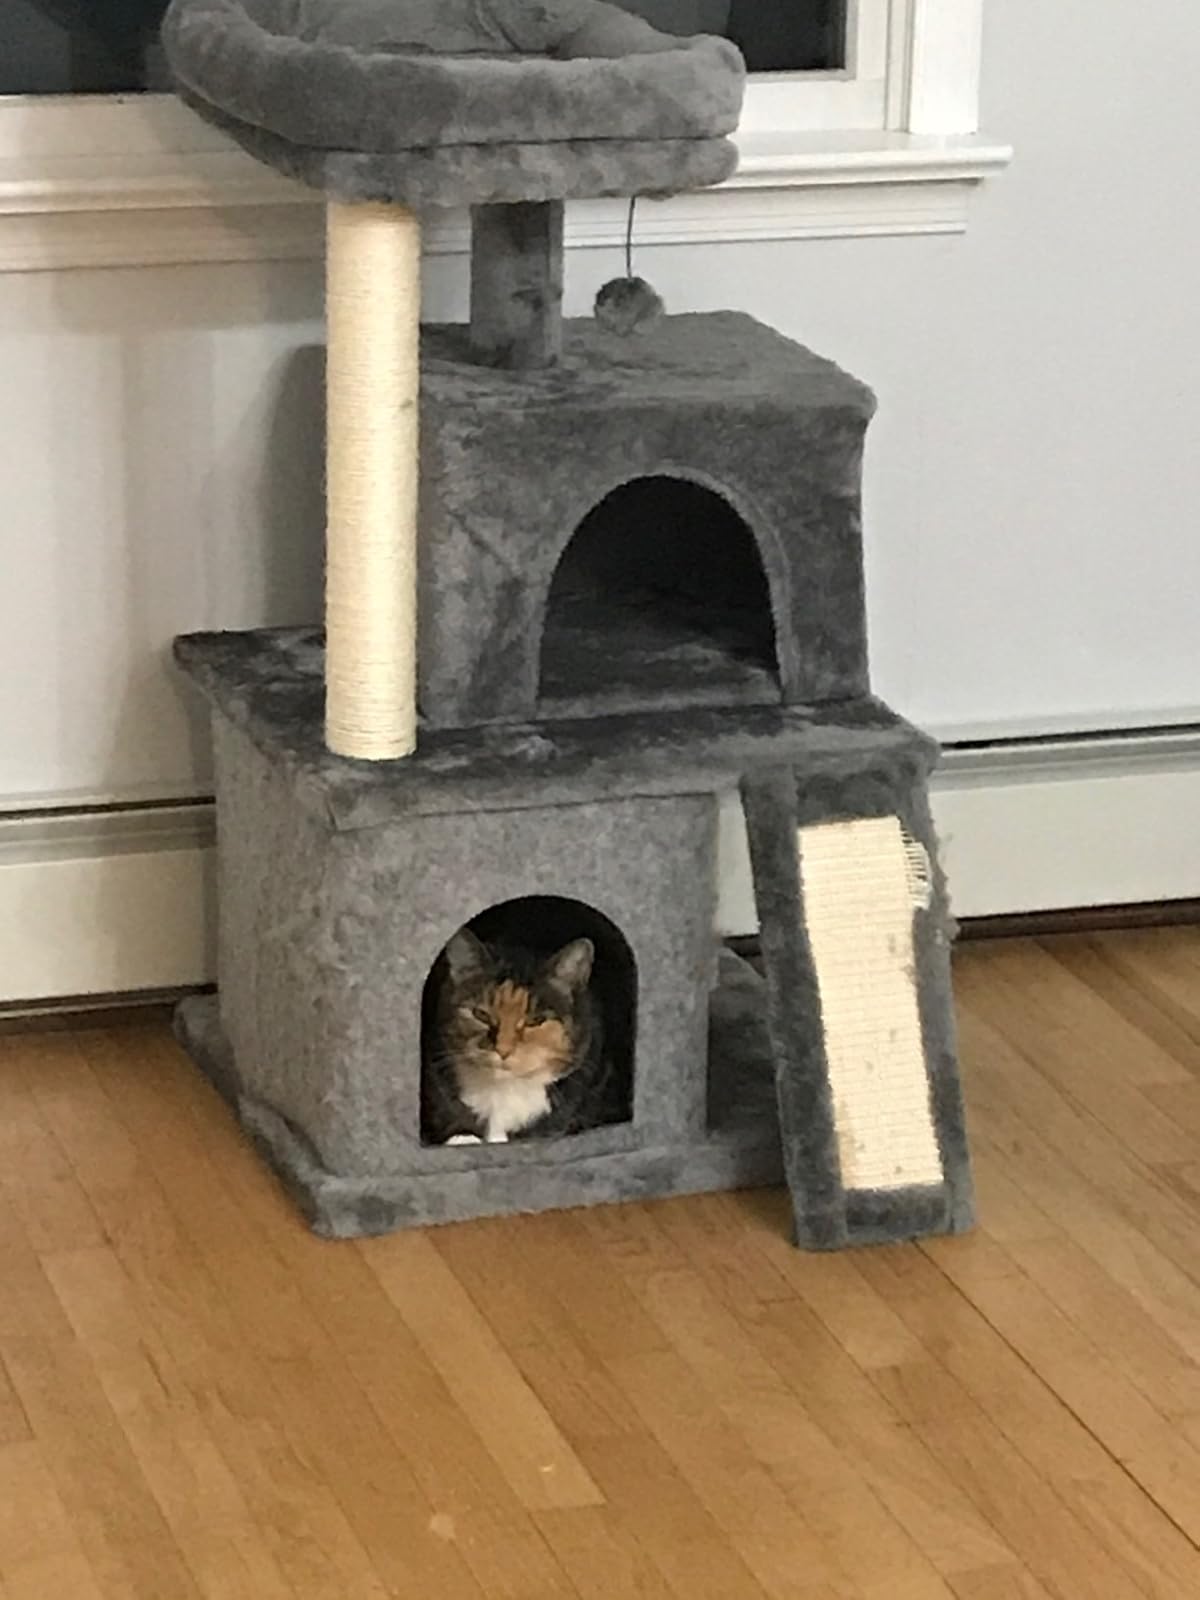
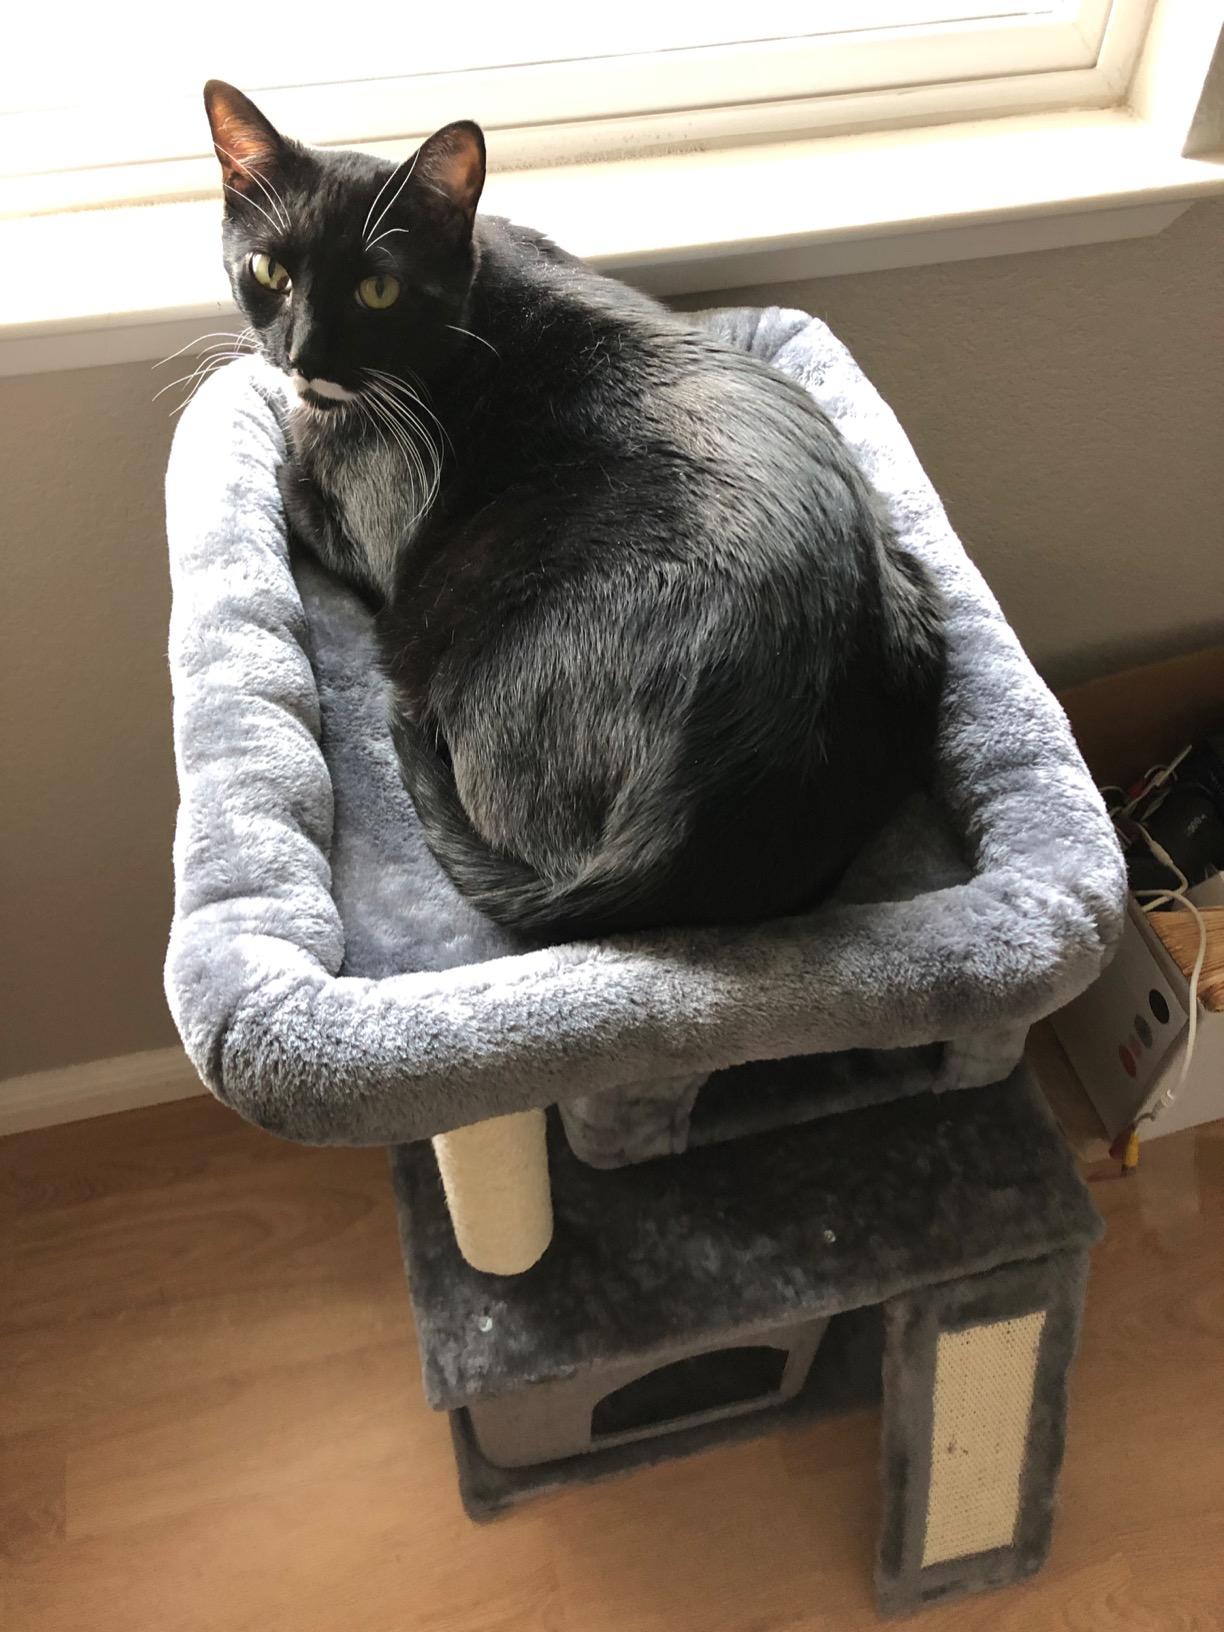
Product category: items_cat tree
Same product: yes